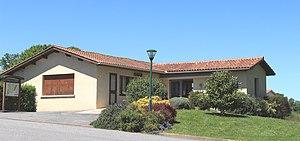
Mairie de Lustar (Hautes-Pyrénées)
Lustar est une commune française située dans le département des Hautes-Pyrénées, en région Occitanie.